Megan Slankard

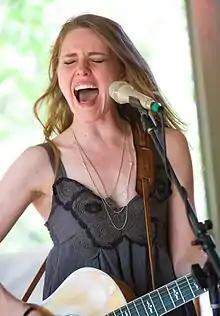
Slankard performing at the 2011 SXSW Music Festival.

Megan Slankard was born on June 6, 1983 in Tracy, California. Slankard began learning the guitar when she was 10 years old. At age 17, Slankard produced and recorded her first album, "Lady is a Pirate", with her brother at home on her computer.